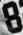
Number: 8